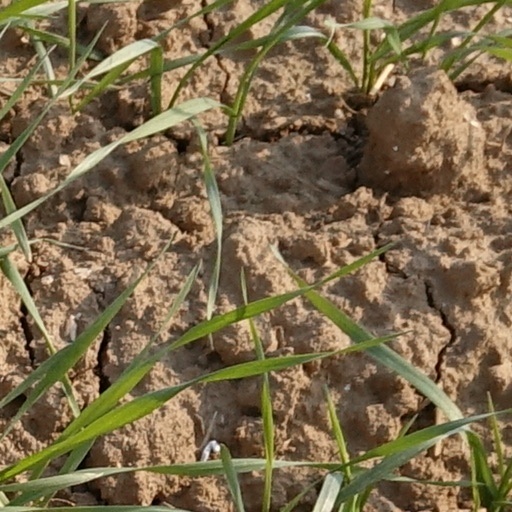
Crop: wheat